Vicente Traver y Tomás

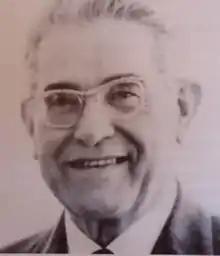

Vicente Traver y Tomás was born in Castellón de la Plana on 23 September 1888. His secondary education was at the Santa Clara Institute in his home town. He studied as an architect in Madrid, qualifying in 1912.